Shafqat Amanat Ali

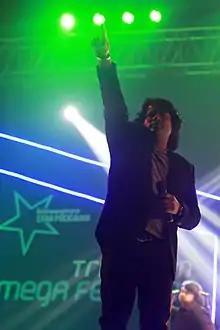
Ali performing at the Tri Nation Mega Festival, Dhaka, Bangladesh (2012)

In 2012, Ali performed six songs on MTV Unplugged India (Season 2), including reinterpreted versions of "Aankhon Ke Saagar," "Khamaj (Mora Saiyaan)""," and "Yeh Honsla." He also wrote and performed a new song — "Manmaniyan" "—" in the same season, composed by noted film score composer Ranjit Barot, a long-time associate of A. R. Rahman.